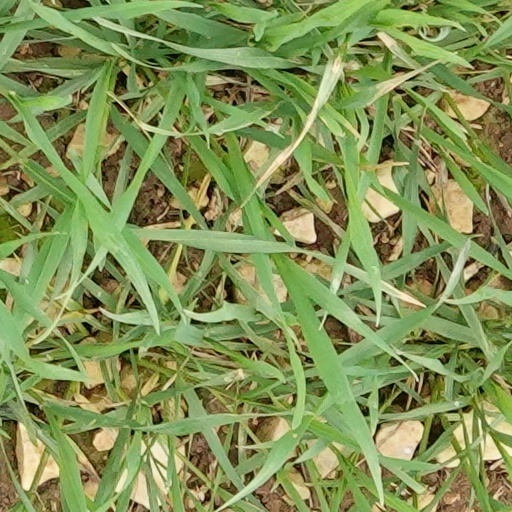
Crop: wheat